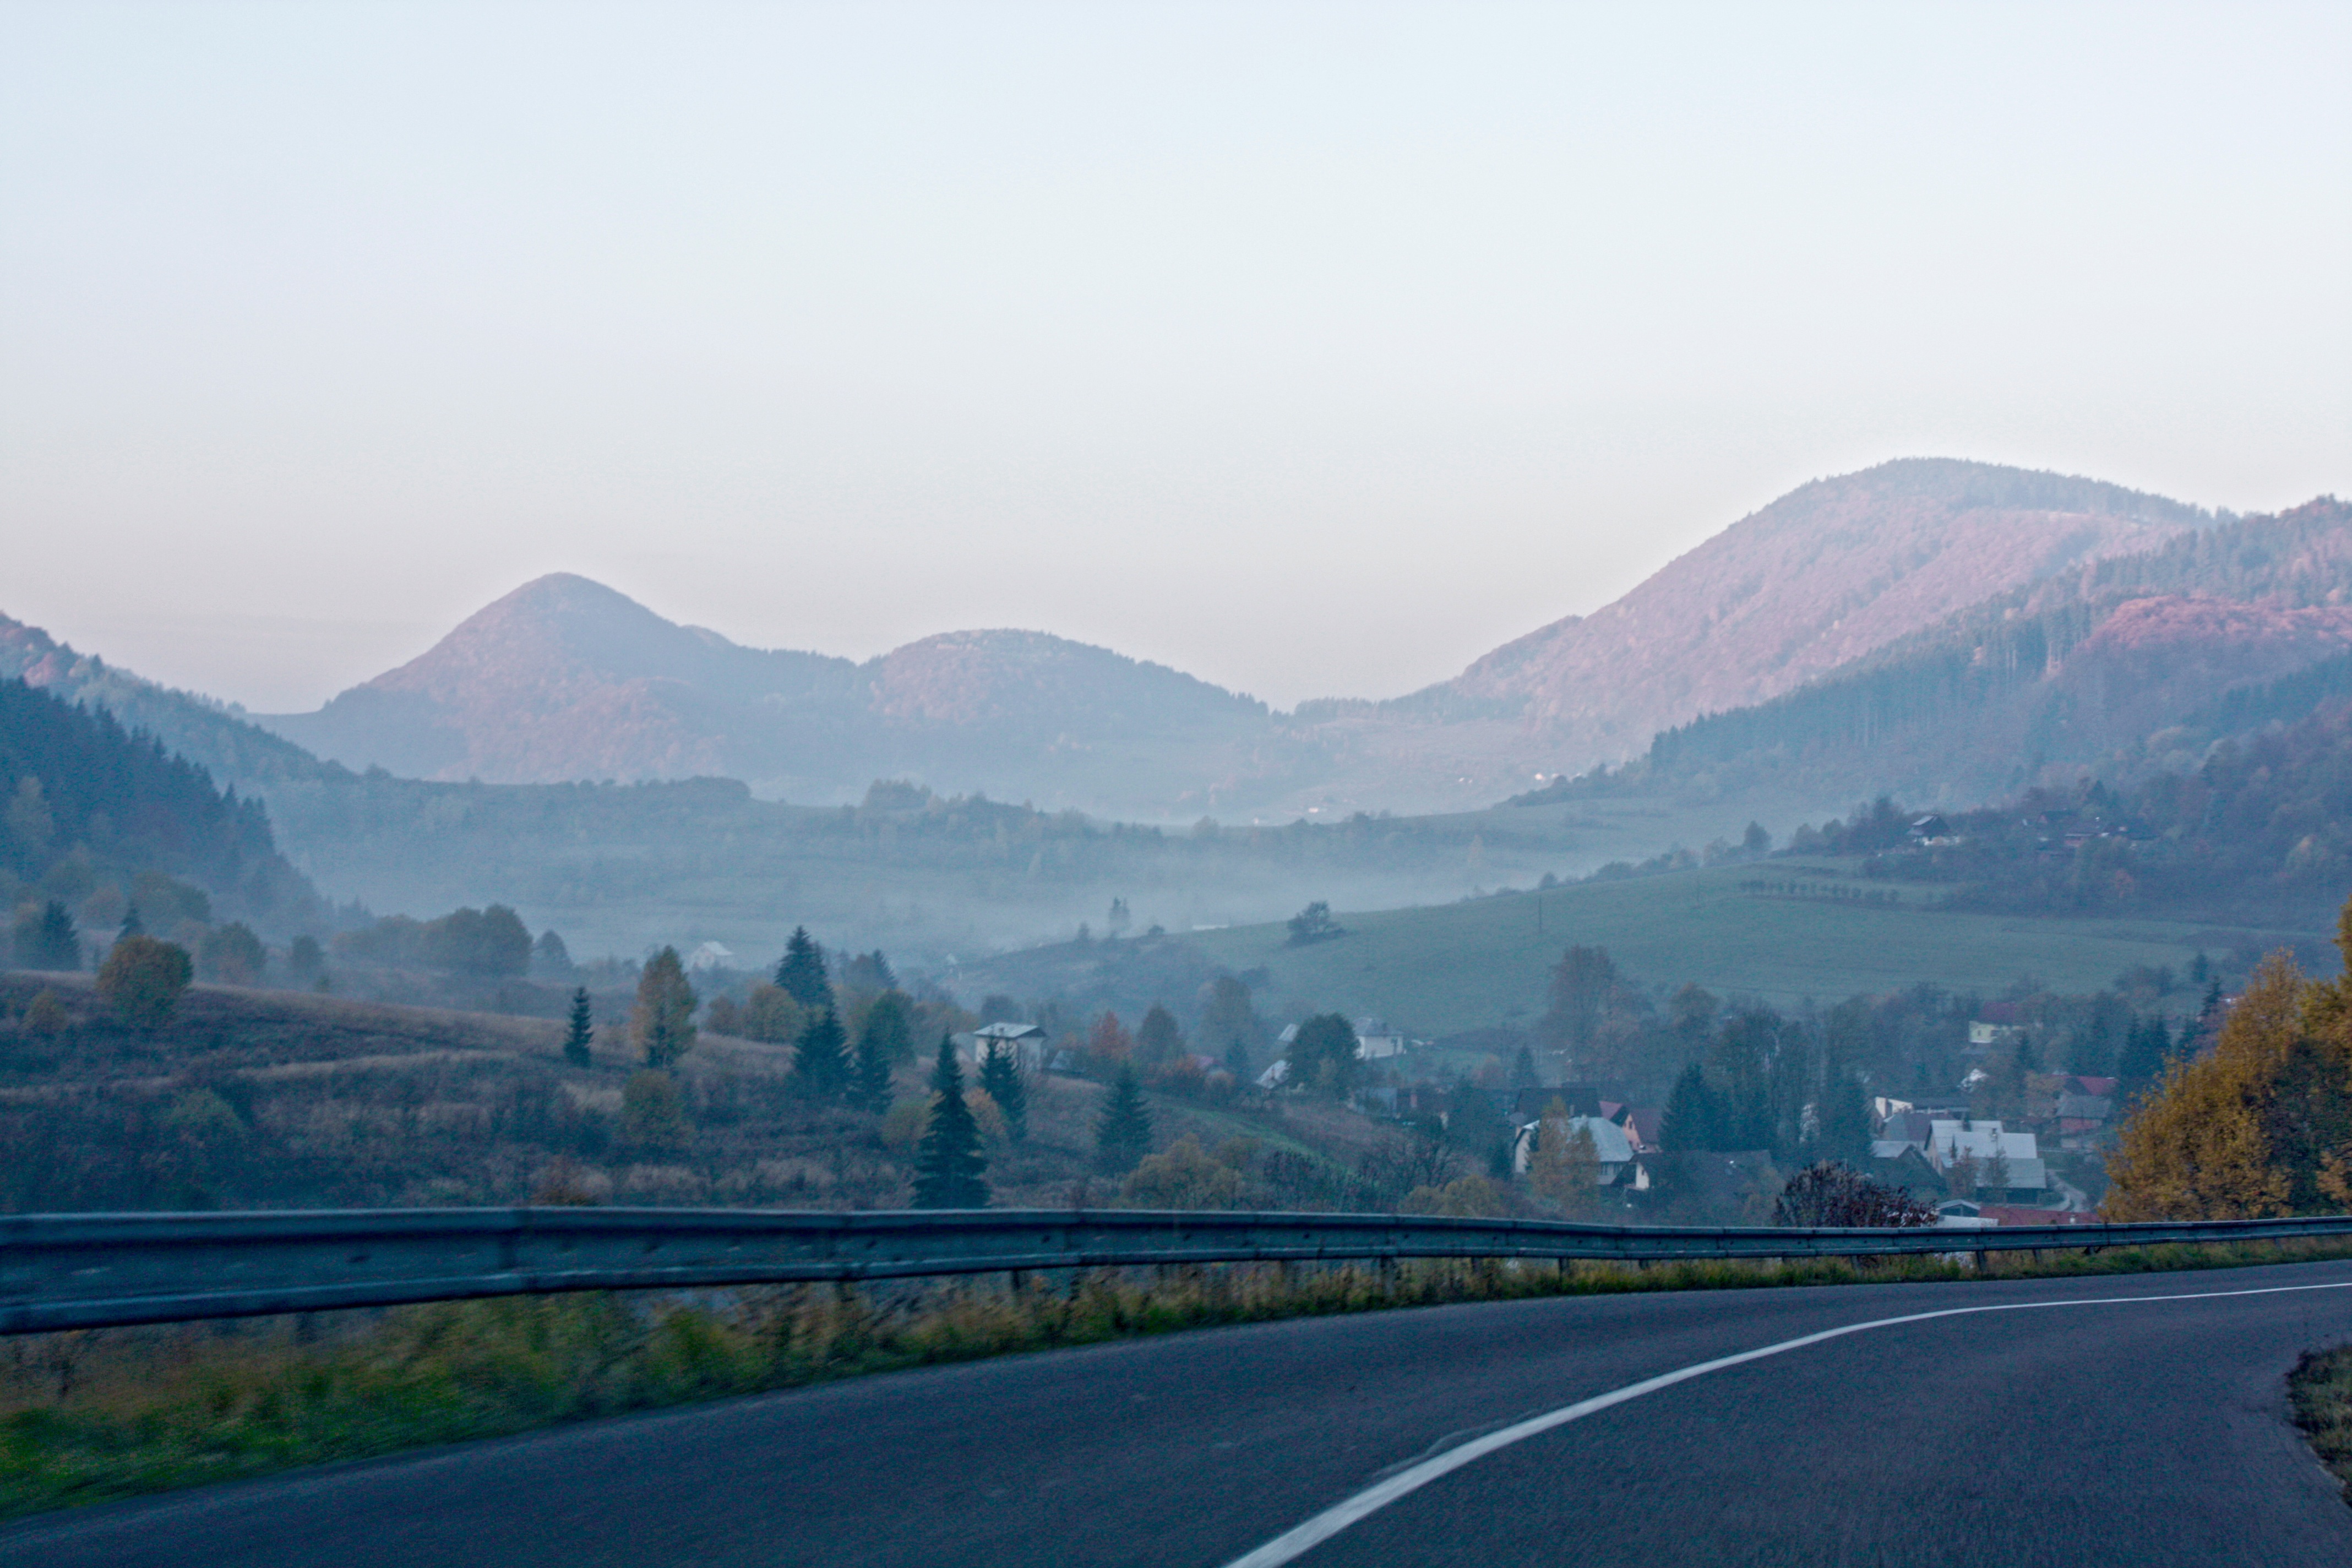
landscape, horizon, mountain, road, morning, hill, highway, valley, mountain range, reservoir, road trip, infrastructure, landform, mountain pass, geographical feature, atmospheric phenomenon, mountainous landforms, controlled access highway